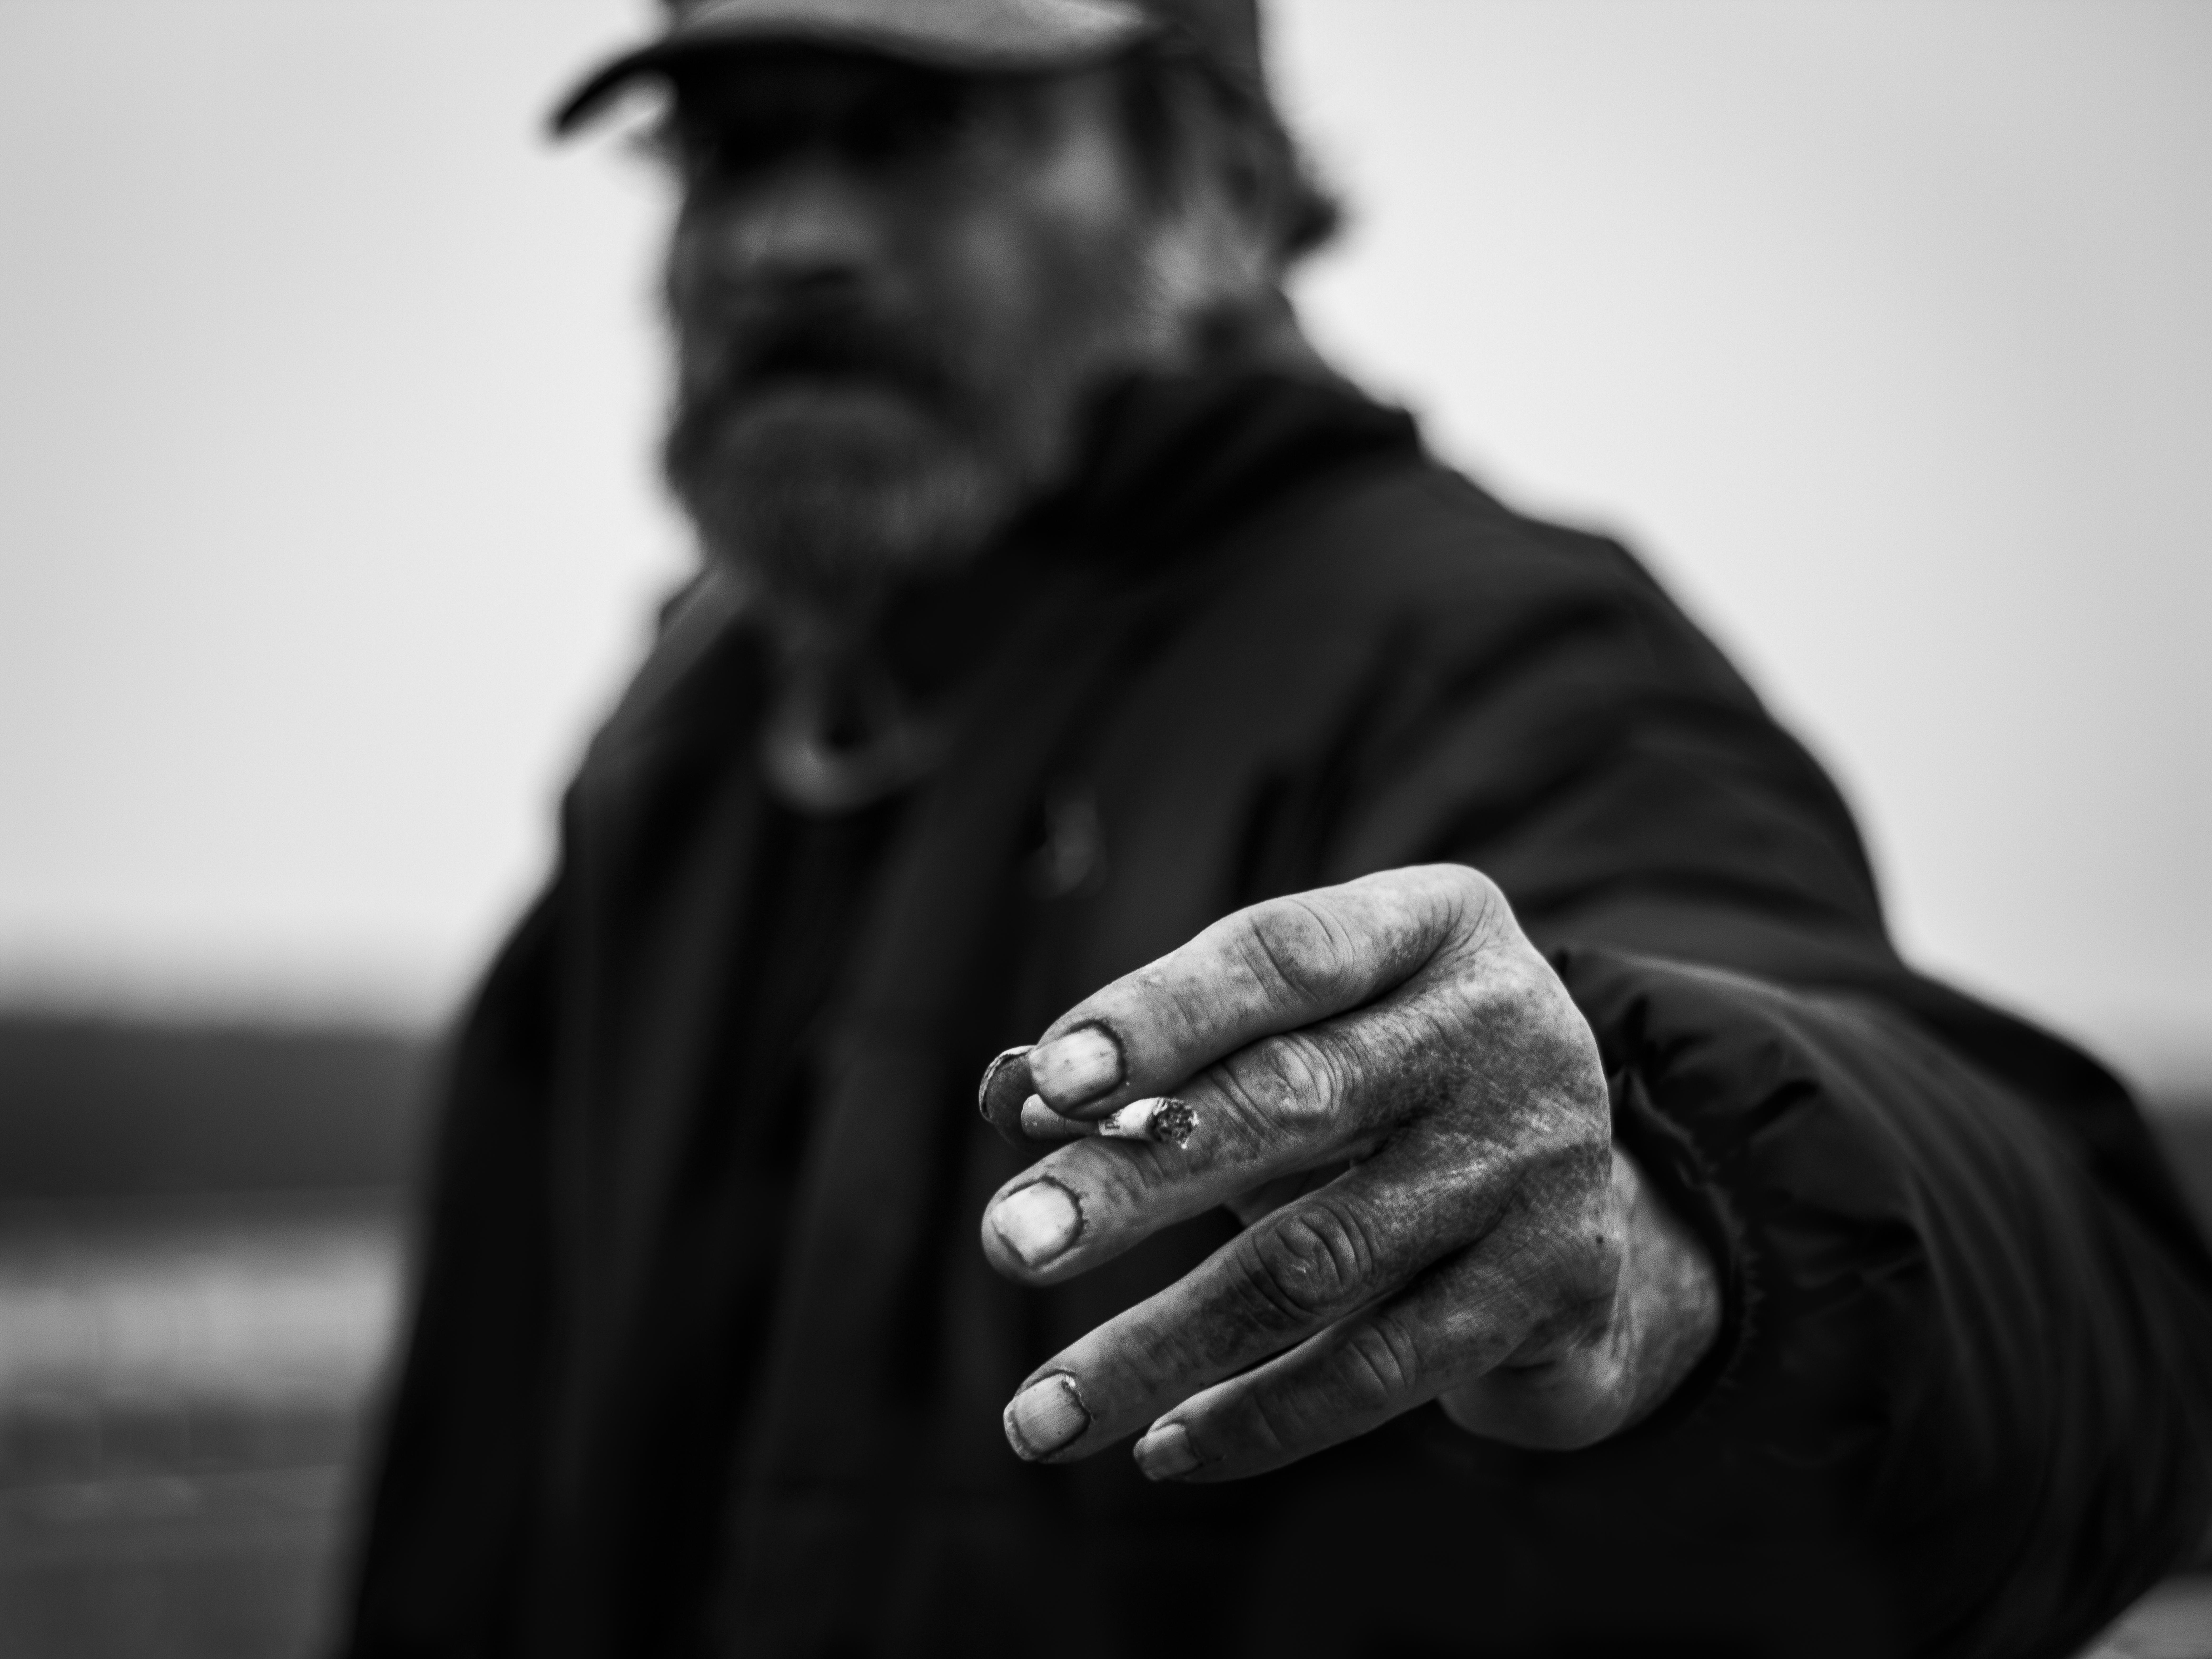
hand, man, black and white, people, white, street, photography, male, portrait, canon, darkness, black, monochrome, blackandwhite, art, photograph, surreal, faces, personen, portr t, monochrome photography, film noir